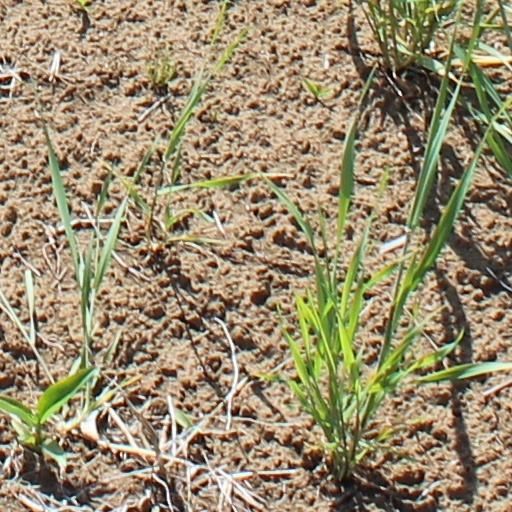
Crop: wheat